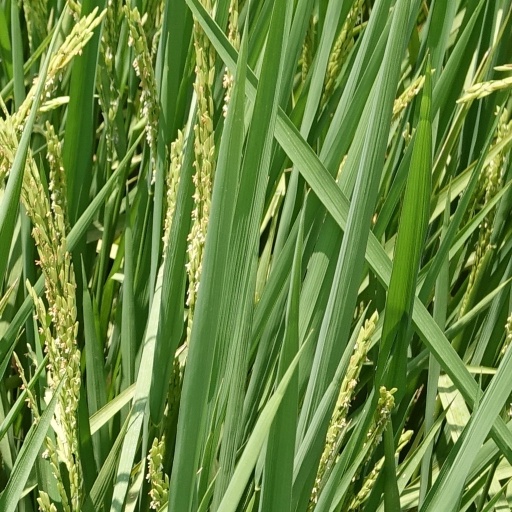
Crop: rice